Georgetown University Jesuit Community Cemetery

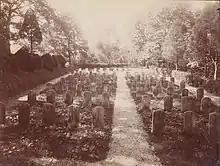
Original cemetery location, next to Maguire Hall

The Jesuit cemetery was originally established in 1808 at the southern end of Healy Hall. The first person buried there was Thomas Kelly, S.J. on August 16, 1808. With the construction of Maguire Hall, university administrators ordered the cemetery to be moved to its present location in 1854, so that it would not be immediately next to the hall. This required the exhumation and relocation of the remains of 46 Jesuits. In 1964, a senior administrator proposed to university president Edward B. Bunn the idea of exhuming the bodies once again and removing them to the cemetery at Woodstock College in Maryland, as doing so would free up approximately one acre of land on the campus that could be used for building.